Jake Drew

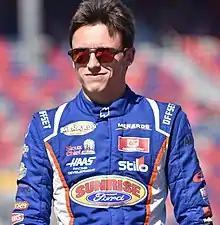
Drew at Phoenix Raceway in 2021

Jacob Drew (born March 12, 2000) is an American professional stock car racing driver. He last competed part-time in the NASCAR Craftsman Truck Series, driving the No. 66 Ford F-150 for ThorSport Racing and the No. 61 Toyota Tundra for Hattori Racing Enterprises, and part-time in the ARCA Menards Series West, driving the No. 41 Ford Fusion for Lowden Jackson Motorsports. He is the 2022 ARCA Menards Series West champion.